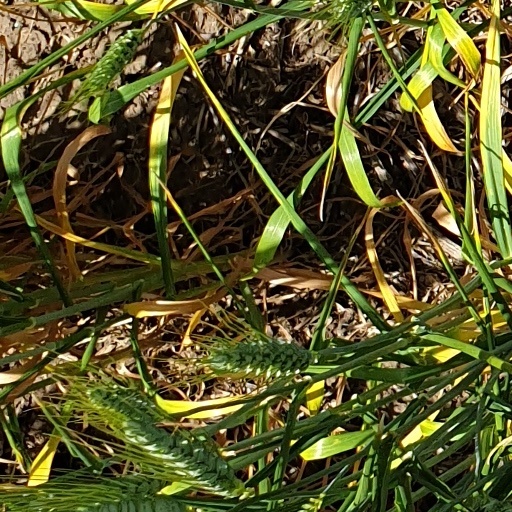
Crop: wheat